Slavery in China

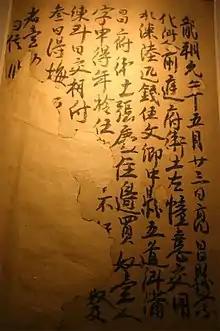
A contract from the Tang dynasty that records the purchase of a 15-year-old slave for six bolts of plain silk and five Chinese coins. Found in the Astana Cemetery in Turfan.

In Chinese society, slaves were grouped under a category of people known as the "jianmin", which means "base" or "mean". Direct equivalents to large scale slavery such as classical Greece and Rome did not exist in ancient China. During the Shang dynasty and Zhou dynasty, slaves generally consisted of war captives or criminals, although peasants lived in a similar condition of perpetual servitude and were unable to leave their land or own it. Some people deliberately became slaves to escape imperial taxation, but they were still considered to be higher in status than traditional slaves, and inhabited a position somewhere between a slave and a commoner. From the Qin dynasty to Tang dynasty, slavery expanded beyond criminals and war captives. The Qin used large scale slave labor for public works such as land reclamation, road construction, and canal building.